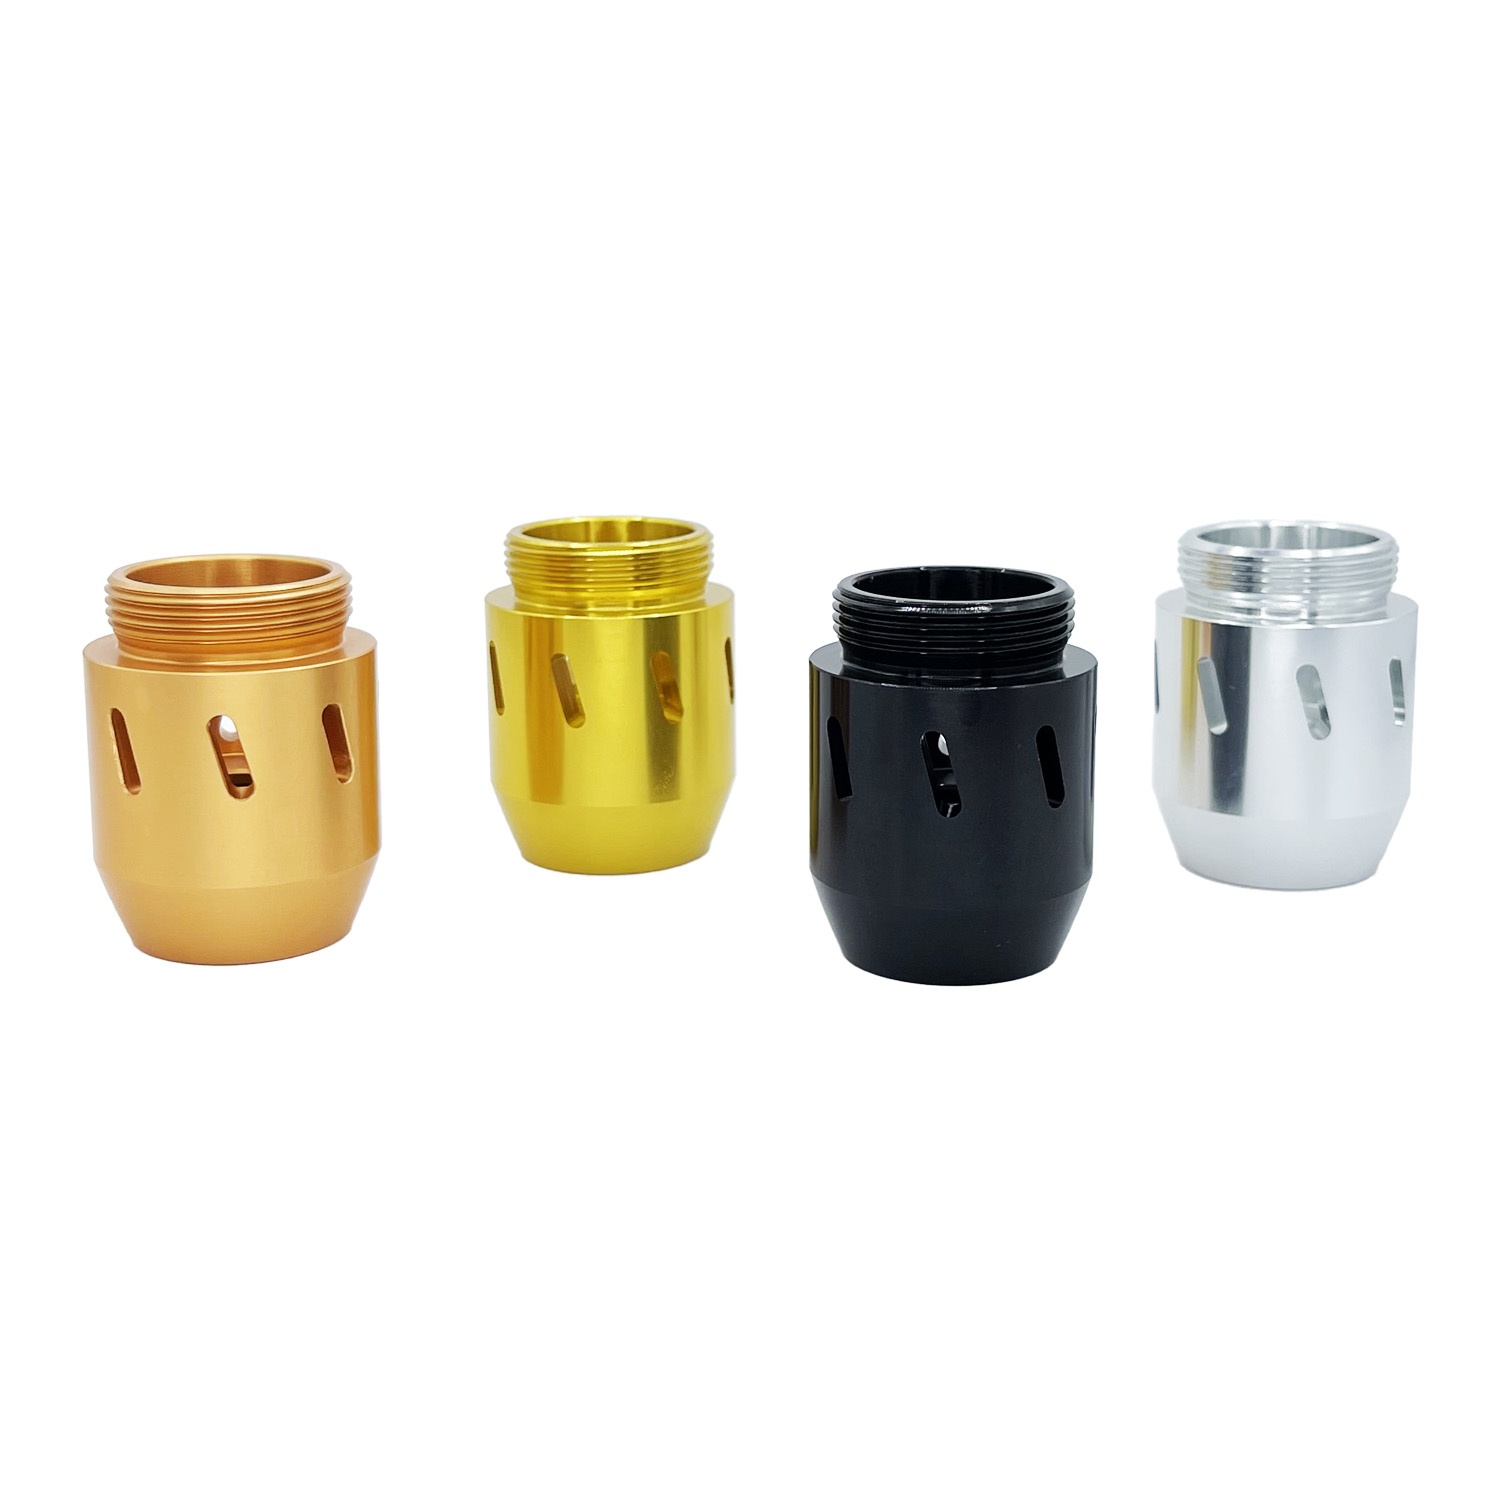
Neo Pommel Accessory
Brand: Kyberlight
Category: Sporting Goods > Athletics > Gymnastics > Gymnastics Training Aids > Gymnastics Pommel Trainers